Carl Berners plass

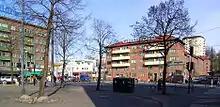
The square

Carl Berners plass is a square in Oslo, Norway. It is located in the borough Helsfyr, south of Sinsen. The Sinsen Line of the Oslo Tramway runs over the square. The colloquial expression for the square is just "Carl Berner". Around the square is a large number of shops as well as inexpensive restaurants. At the southern end of the area is the large Tøyen Park.